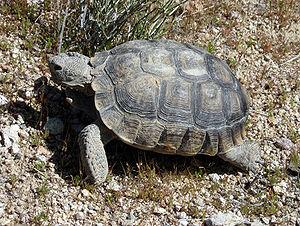
Gopherus agassizii est une espèce de tortues de la famille des Testudinidae. En français elle est appelée Tortue du désert ou Gophère d'Agassiz. Jusqu'en 2011 une seule espèce existait pour rendre compte des populations vivant dans le sud-ouest des États-Unis et le nord-ouest du Mexique, mais des études génétiques ont montré que les populations à l'est du Colorado aux États-Unis ainsi que dans les États de Sinaloa et de Sonora au Mexique constituent une espèce distincte, appelée Gopherus morafkai. La Tortue du désert dans son acceptation actuelle vit ainsi dans l'ouest de l'Arizona, le sud-est de la Californie, le sud du Nevada et le sud-ouest de l'Utah aux États-Unis.
Le parc national de Zion est un parc national américain situé dans le Sud-Ouest de l'État de l'Utah aux États-Unis.
Gopherus est un genre de tortues de la famille des Testudinidae.